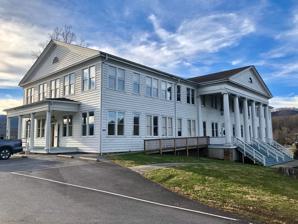
Building: Shackford Hall
Country: United States of America
Year built: 1923
United States historic place Shackford Hall U.S. National Register of Historic Places Shackford Hall, January 2019 Show map of North Carolina Show map of the United States Location 80 Shackford Hall Rd., Lake Junaluska, North Carolina Coordinates 35°31′28″N 82°58′41″W / 35.52444°N 82.97806°W / 35.52444; -82.97806 Area less than one acre Built 1923 ( 1923 ) Architect Baylor, Dr. J.A. Architectural style Classical Revival NRHP reference No. 01000419 Added to NRHP April 25, 2001 Shackford Hall is a historic educational facility located at Lake Junaluska , Haywood County, North Carolina . It was built in 1923, and is a large two-story, Classic Revival style building constructed of river rock and heavy timber. It has a T-shaped plan with cross gable roof and features a massive pedimented portico with six two-story Ionic order columns. It stands as one of the iconic structures in the  Lake Junaluska Assembly. It was listed on the National Register of Historic Places in 2001. References